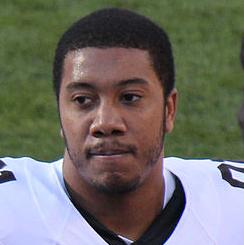
Age: 24